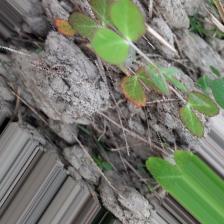
Label: Lentil Rust